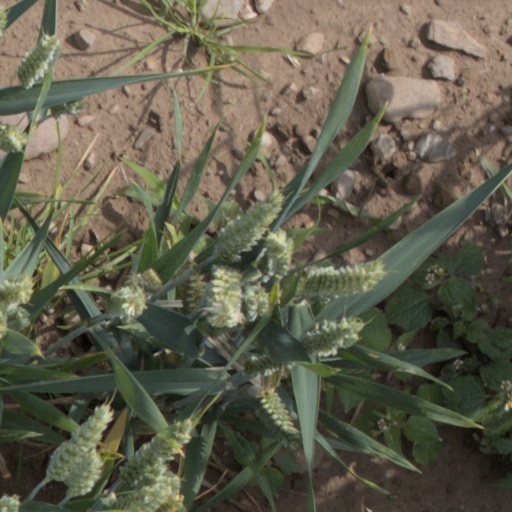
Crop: wheat